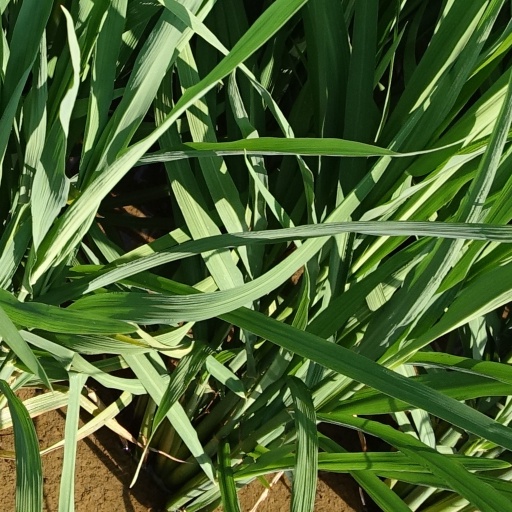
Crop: rice